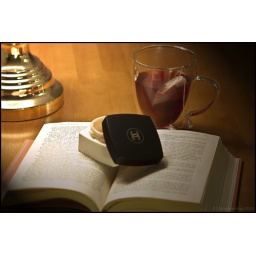
Used a table lamp for this and finished it off in PSE8.